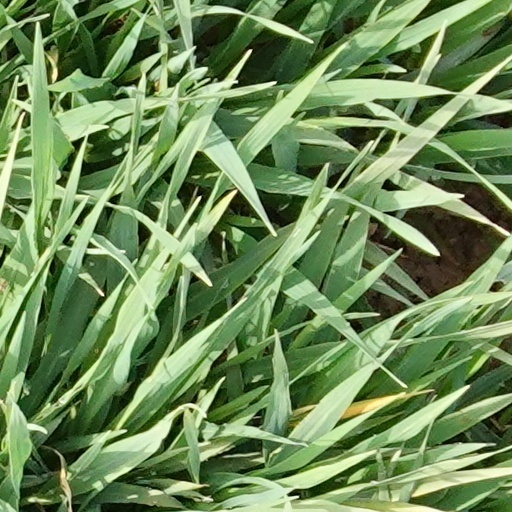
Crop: wheat